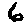
Label: 6